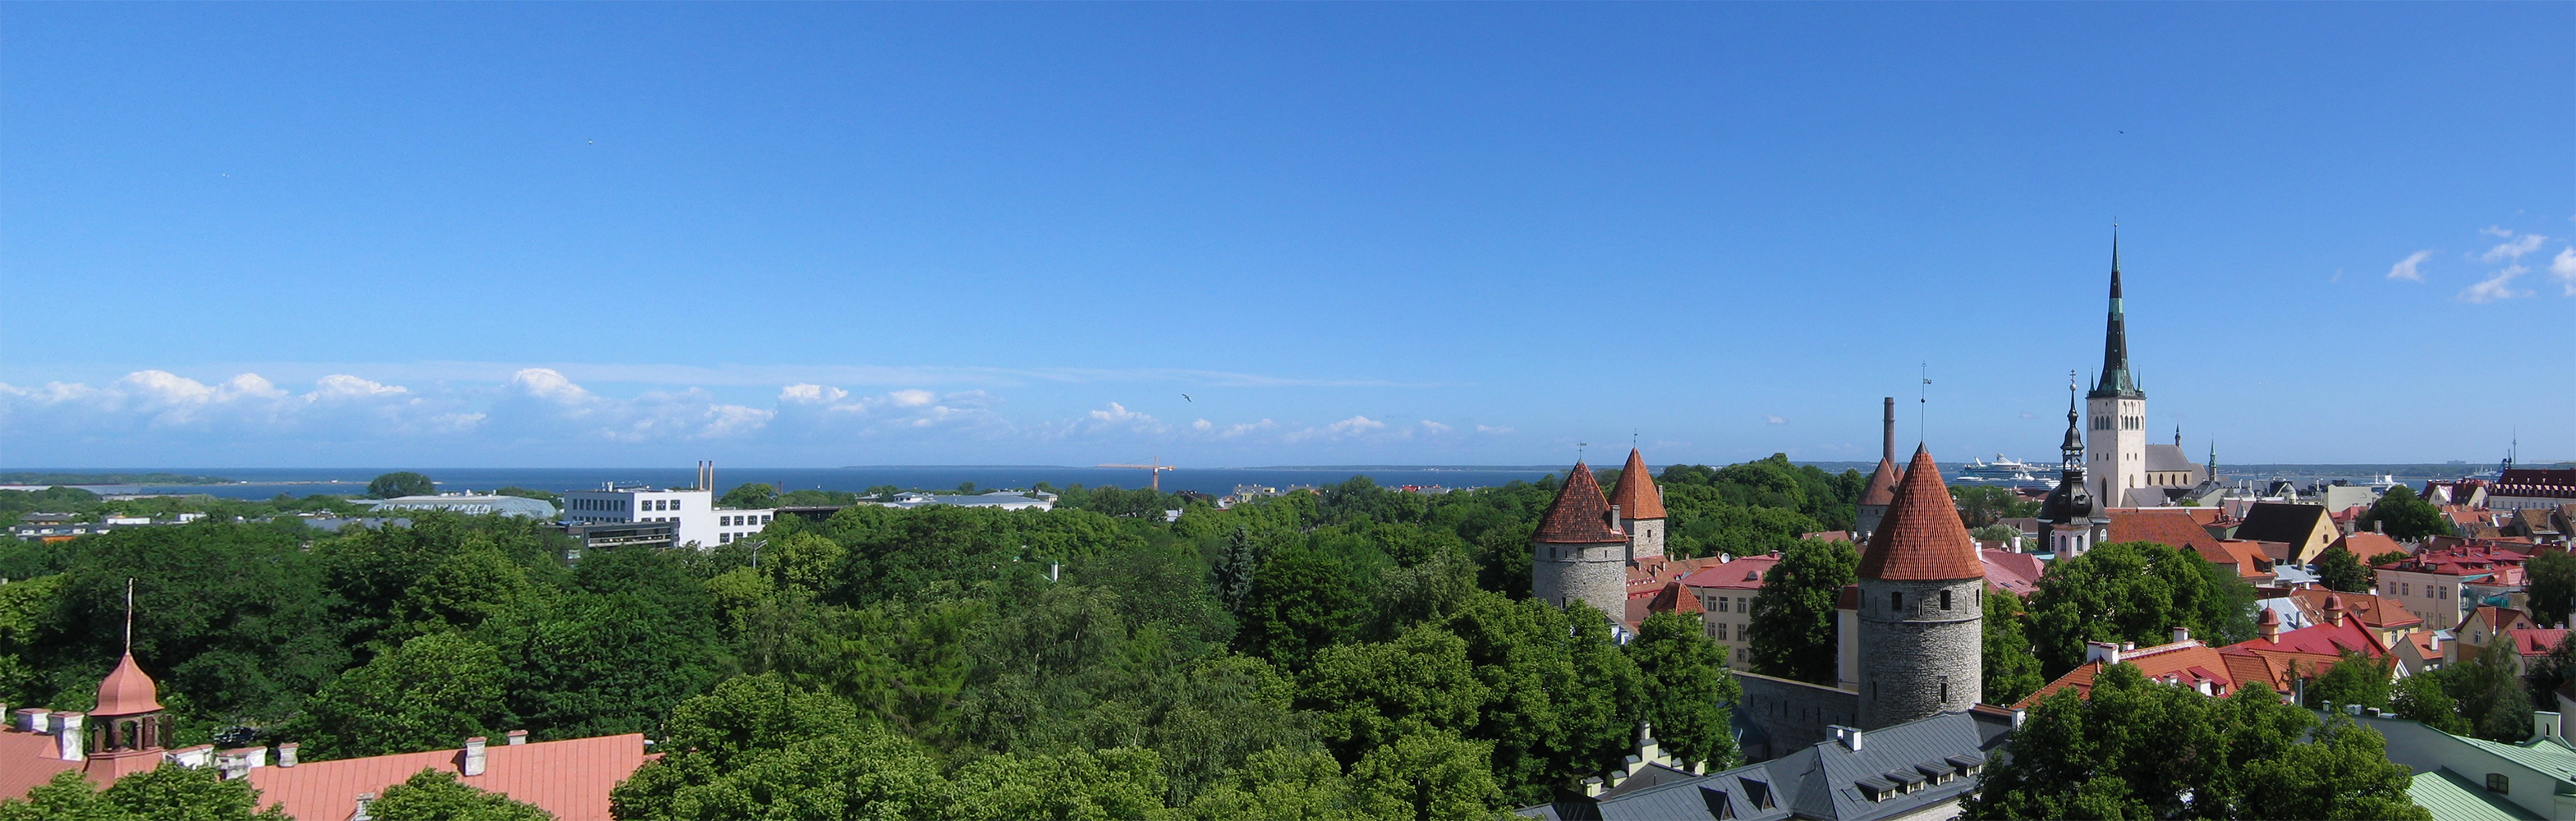
tree, sky, city, landmark, town, panorama, urban area, photography, daytime, skyline, tower, spire, metropolitan area, steeple, village, plant, mountain range, horizon, roof, bird's eye view, tourism